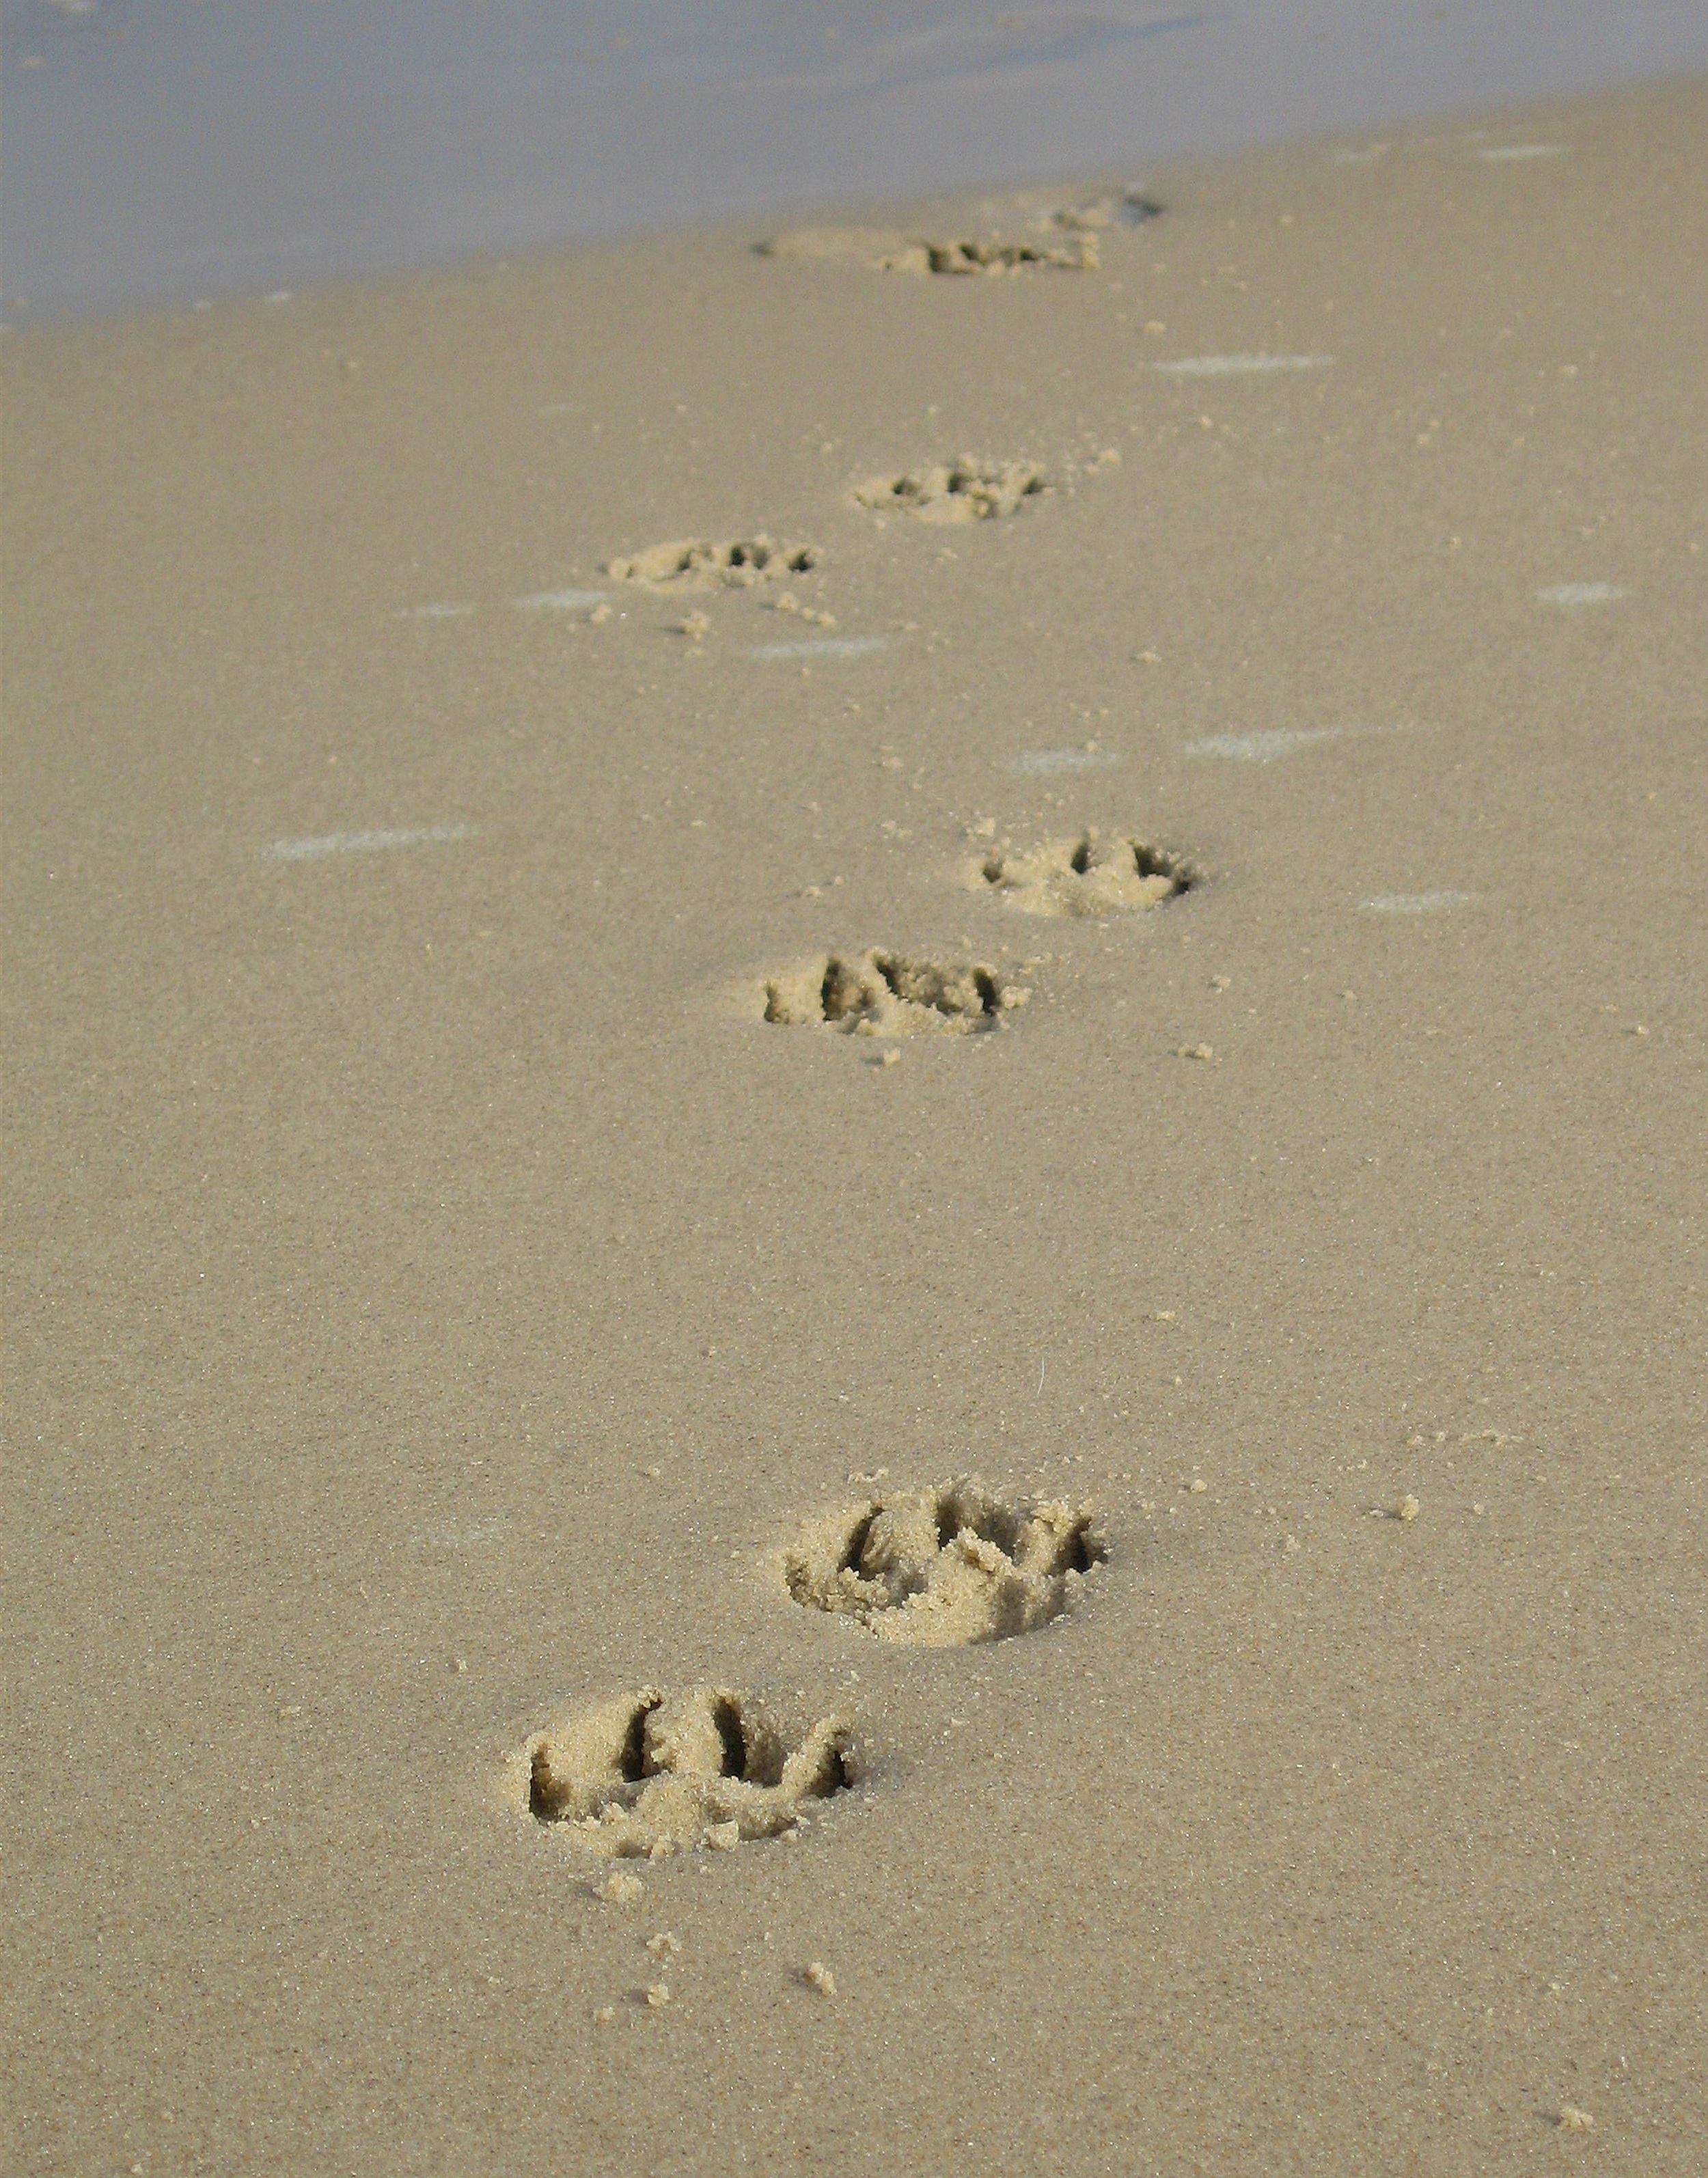
beach, sea, coast, sand, footprint, material, paw, dog paw, paw print, mudflat, natural environment